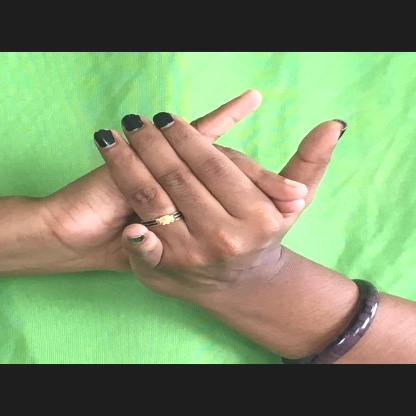
Mudra: Kurma